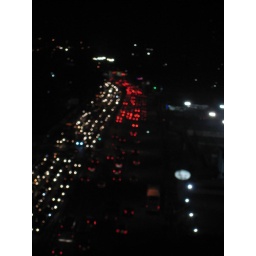
traffic on the way to a soccer game in Sao Paulo, taken from the office window